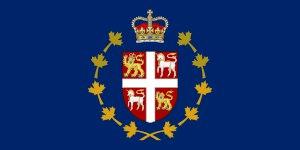
Ceci est la liste des gouverneurs de la colonie et du dominion de Terre-Neuve et du Labrador avant que ces territoires ne deviennent la province de Terre-Neuve-et-Labrador, et des lieutenants-gouverneurs de cette province.
Terre-Neuve-et-Labrador est une province du Canada, située à l'extrême Est du pays, et faisant partie des provinces de l'Atlantique.